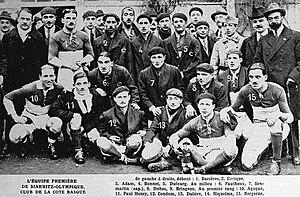
Le Biarritz Olympique en mars 1921 (rugby à XV).
Le Biarritz olympique Pays basque est un club de rugby à XV français basé à Biarritz.